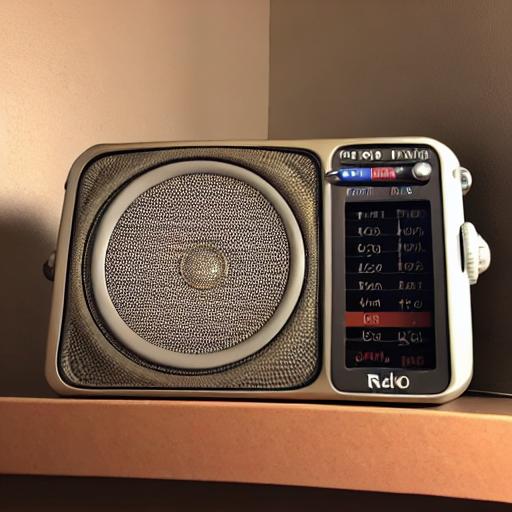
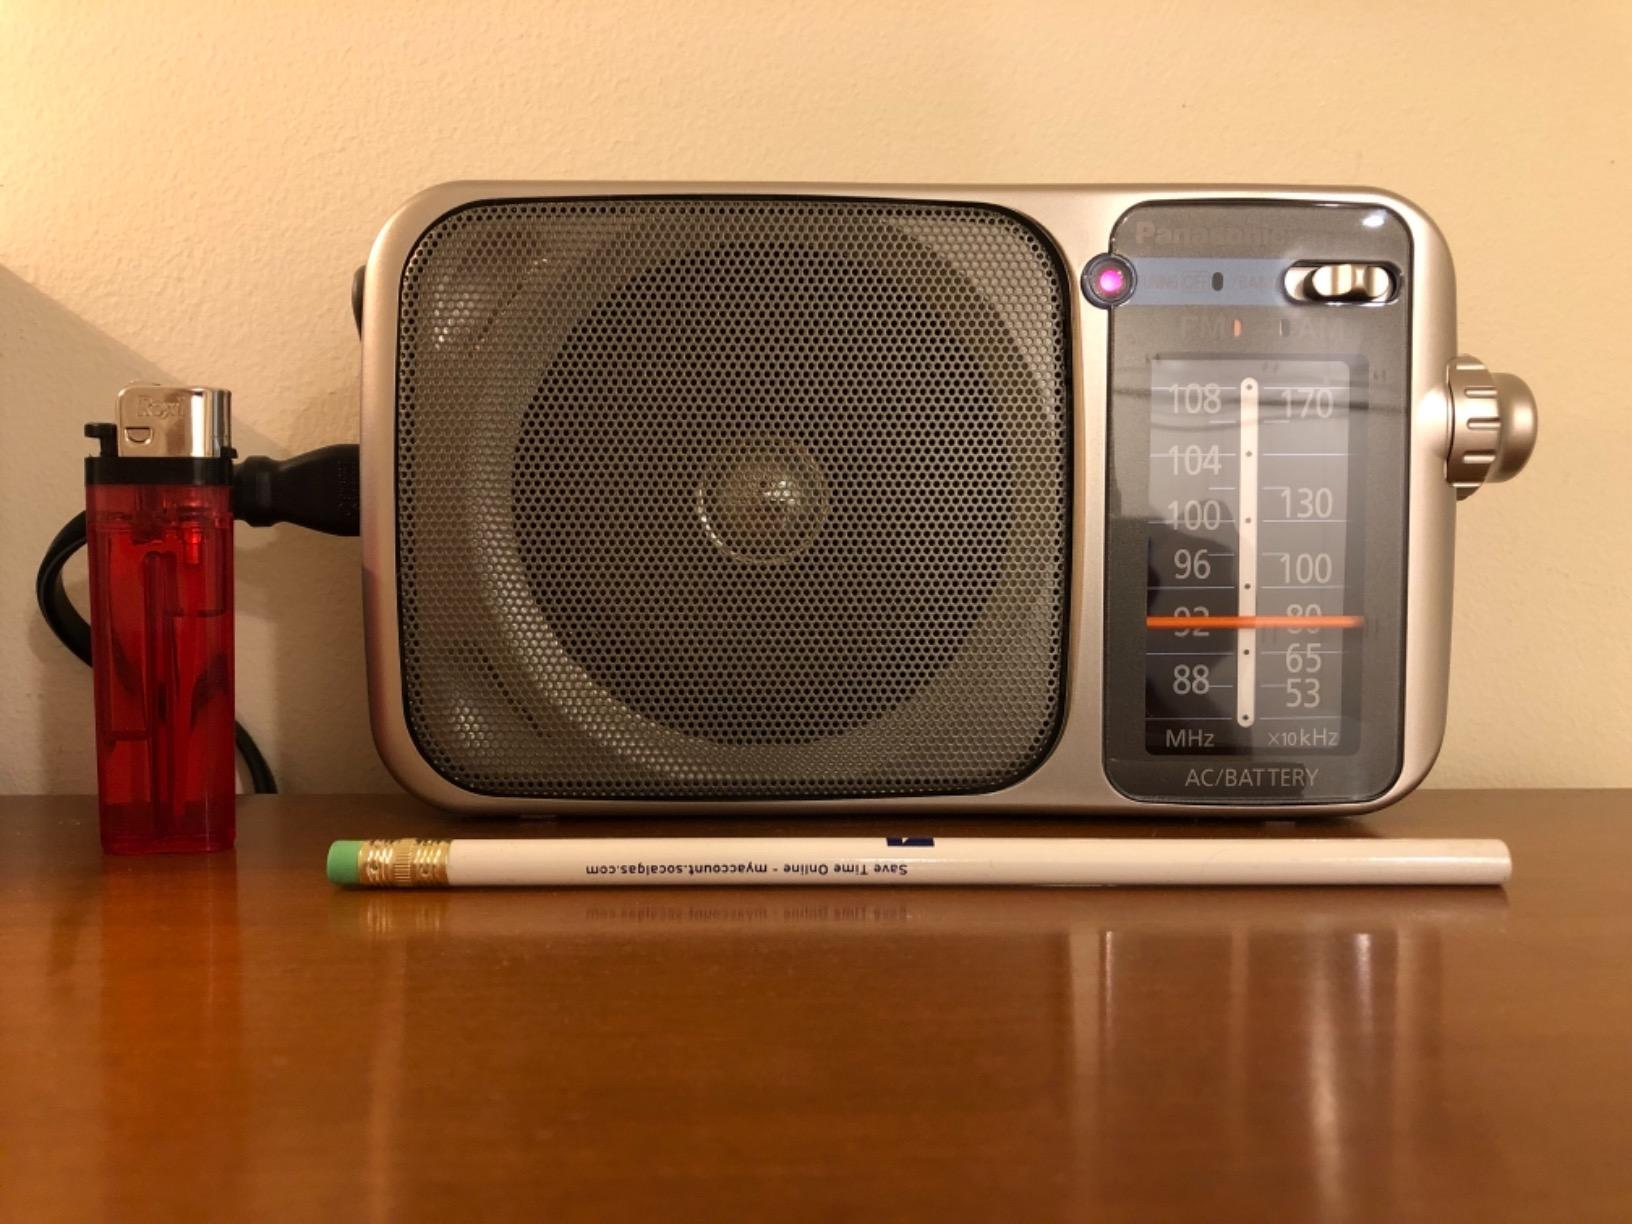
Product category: radio
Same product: no